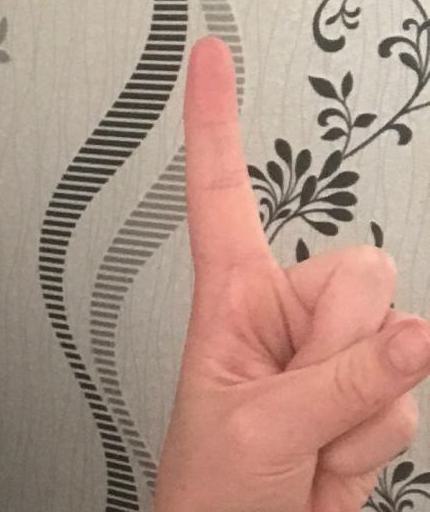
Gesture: one